Choose Me (short story collection)

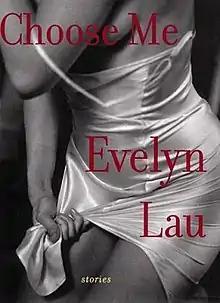
First edition cover

Choose Me is a collection of short stories by Canadian writer Evelyn Lau. It was first published by Doubleday Canada in 1999.